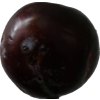
Label: plum